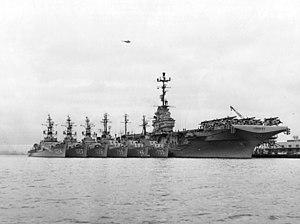
Les groupes Hunter-killer, également appelés groupes de soutien des convois, étaient des groupes de navires de guerre déployés pour la lutte anti-sous-marine pendant la Seconde Guerre mondiale. Les progrès du renseignement d'origine électromagnétique tels que la radiogoniométrie à haute fréquence, du renseignement cryptologique comme Ultra et des technologies de détection telles que le radar et le sonar / ASDIC ont permis aux marines alliées de former des flottilles conçues activement pour traquer les sous-marins et les couler. Des groupes similaires existeront également pendant la guerre froide. Un groupe de chasseurs-tueurs était généralement formé autour d'un porte-avions pour assurer la reconnaissance aérienne et la couverture aérienne, avec un certain nombre de corvettes, destroyers, destroyers d'escorte, frégates et / ou navires de l'United States Coast Guard, armés de charges de profondeur et de hérissons.